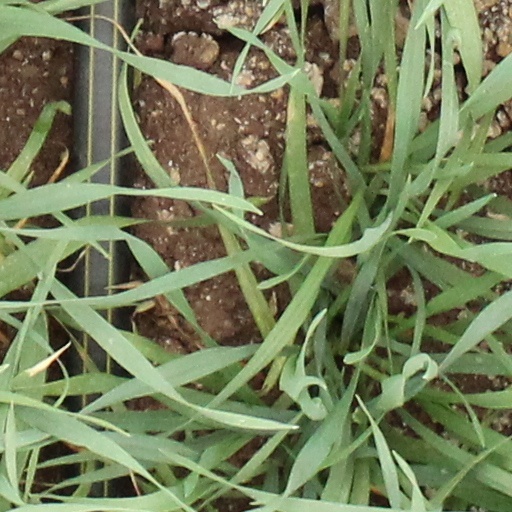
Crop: wheat